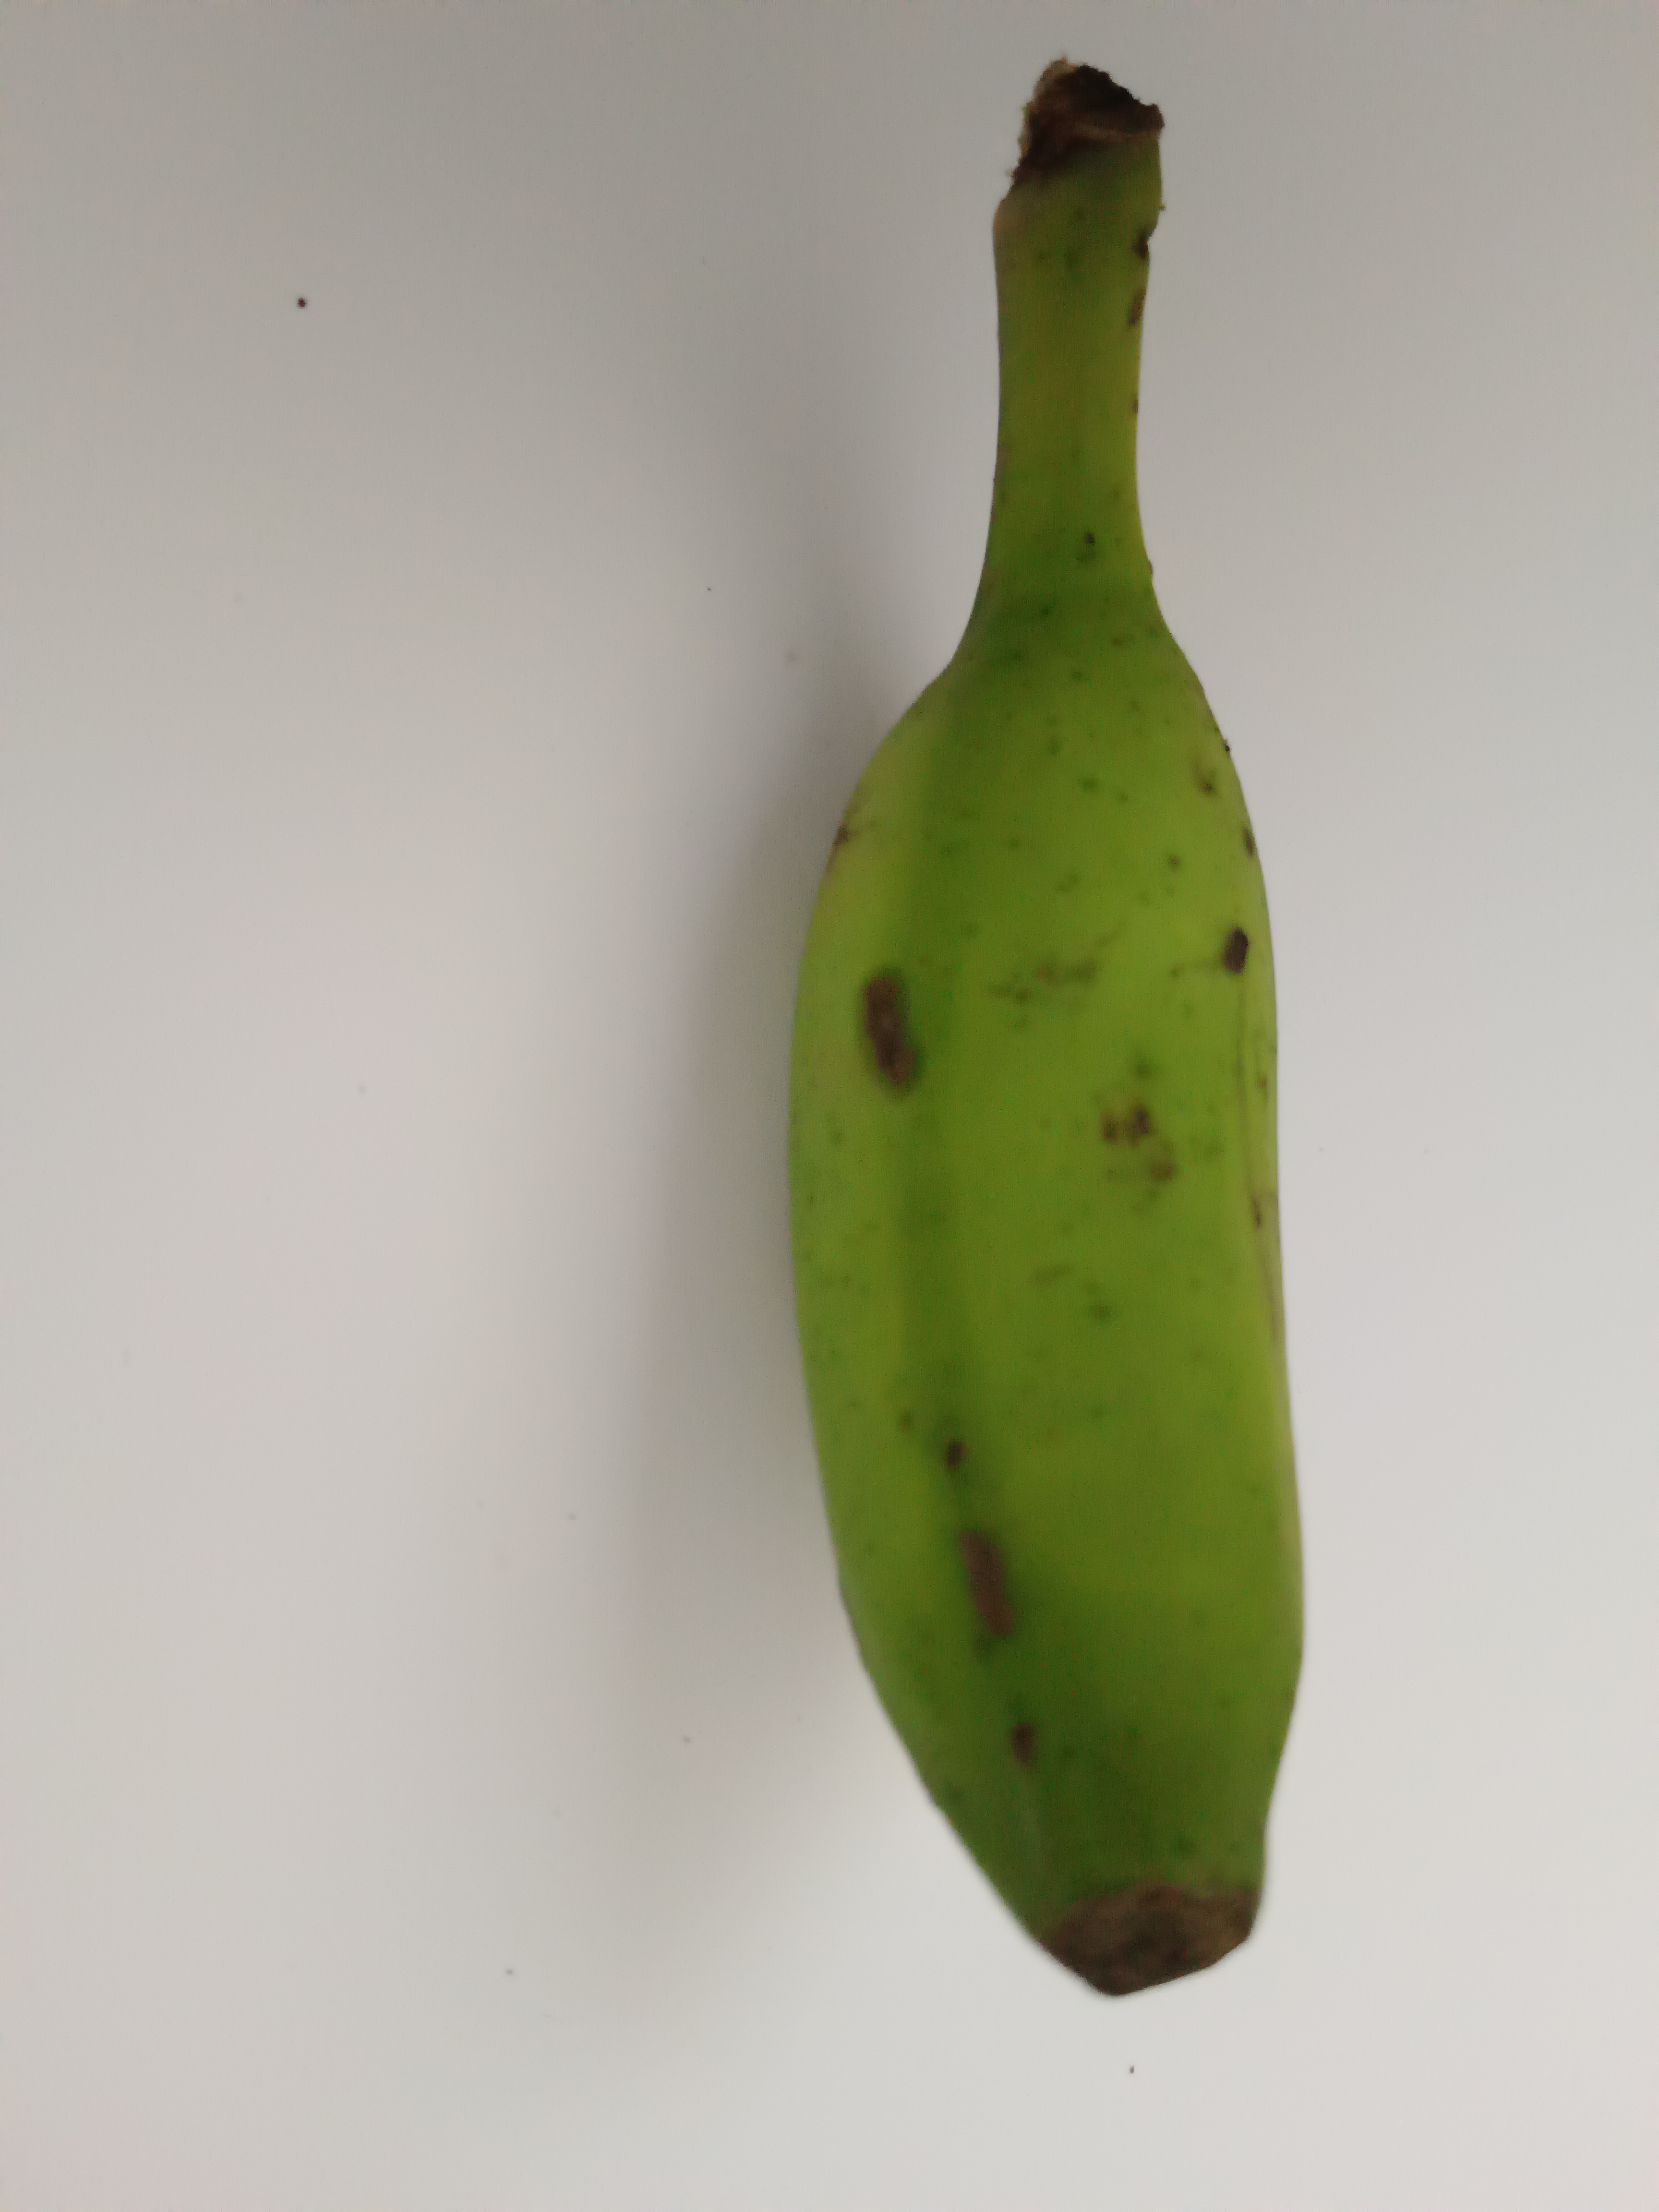
Banana variety: Champa